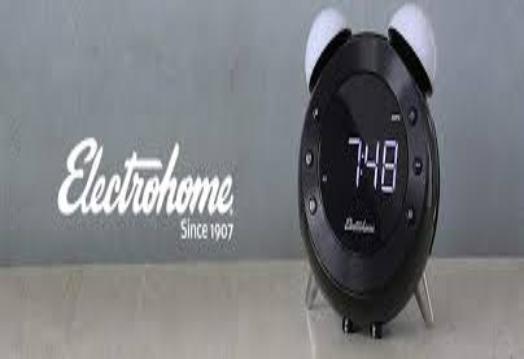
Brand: Electrohome
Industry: Electronic